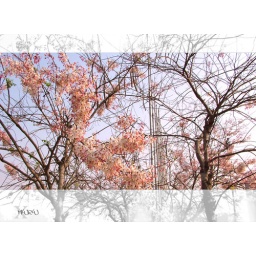
its not sakura...It's rare....I wanna plant it around my (dream) house :)